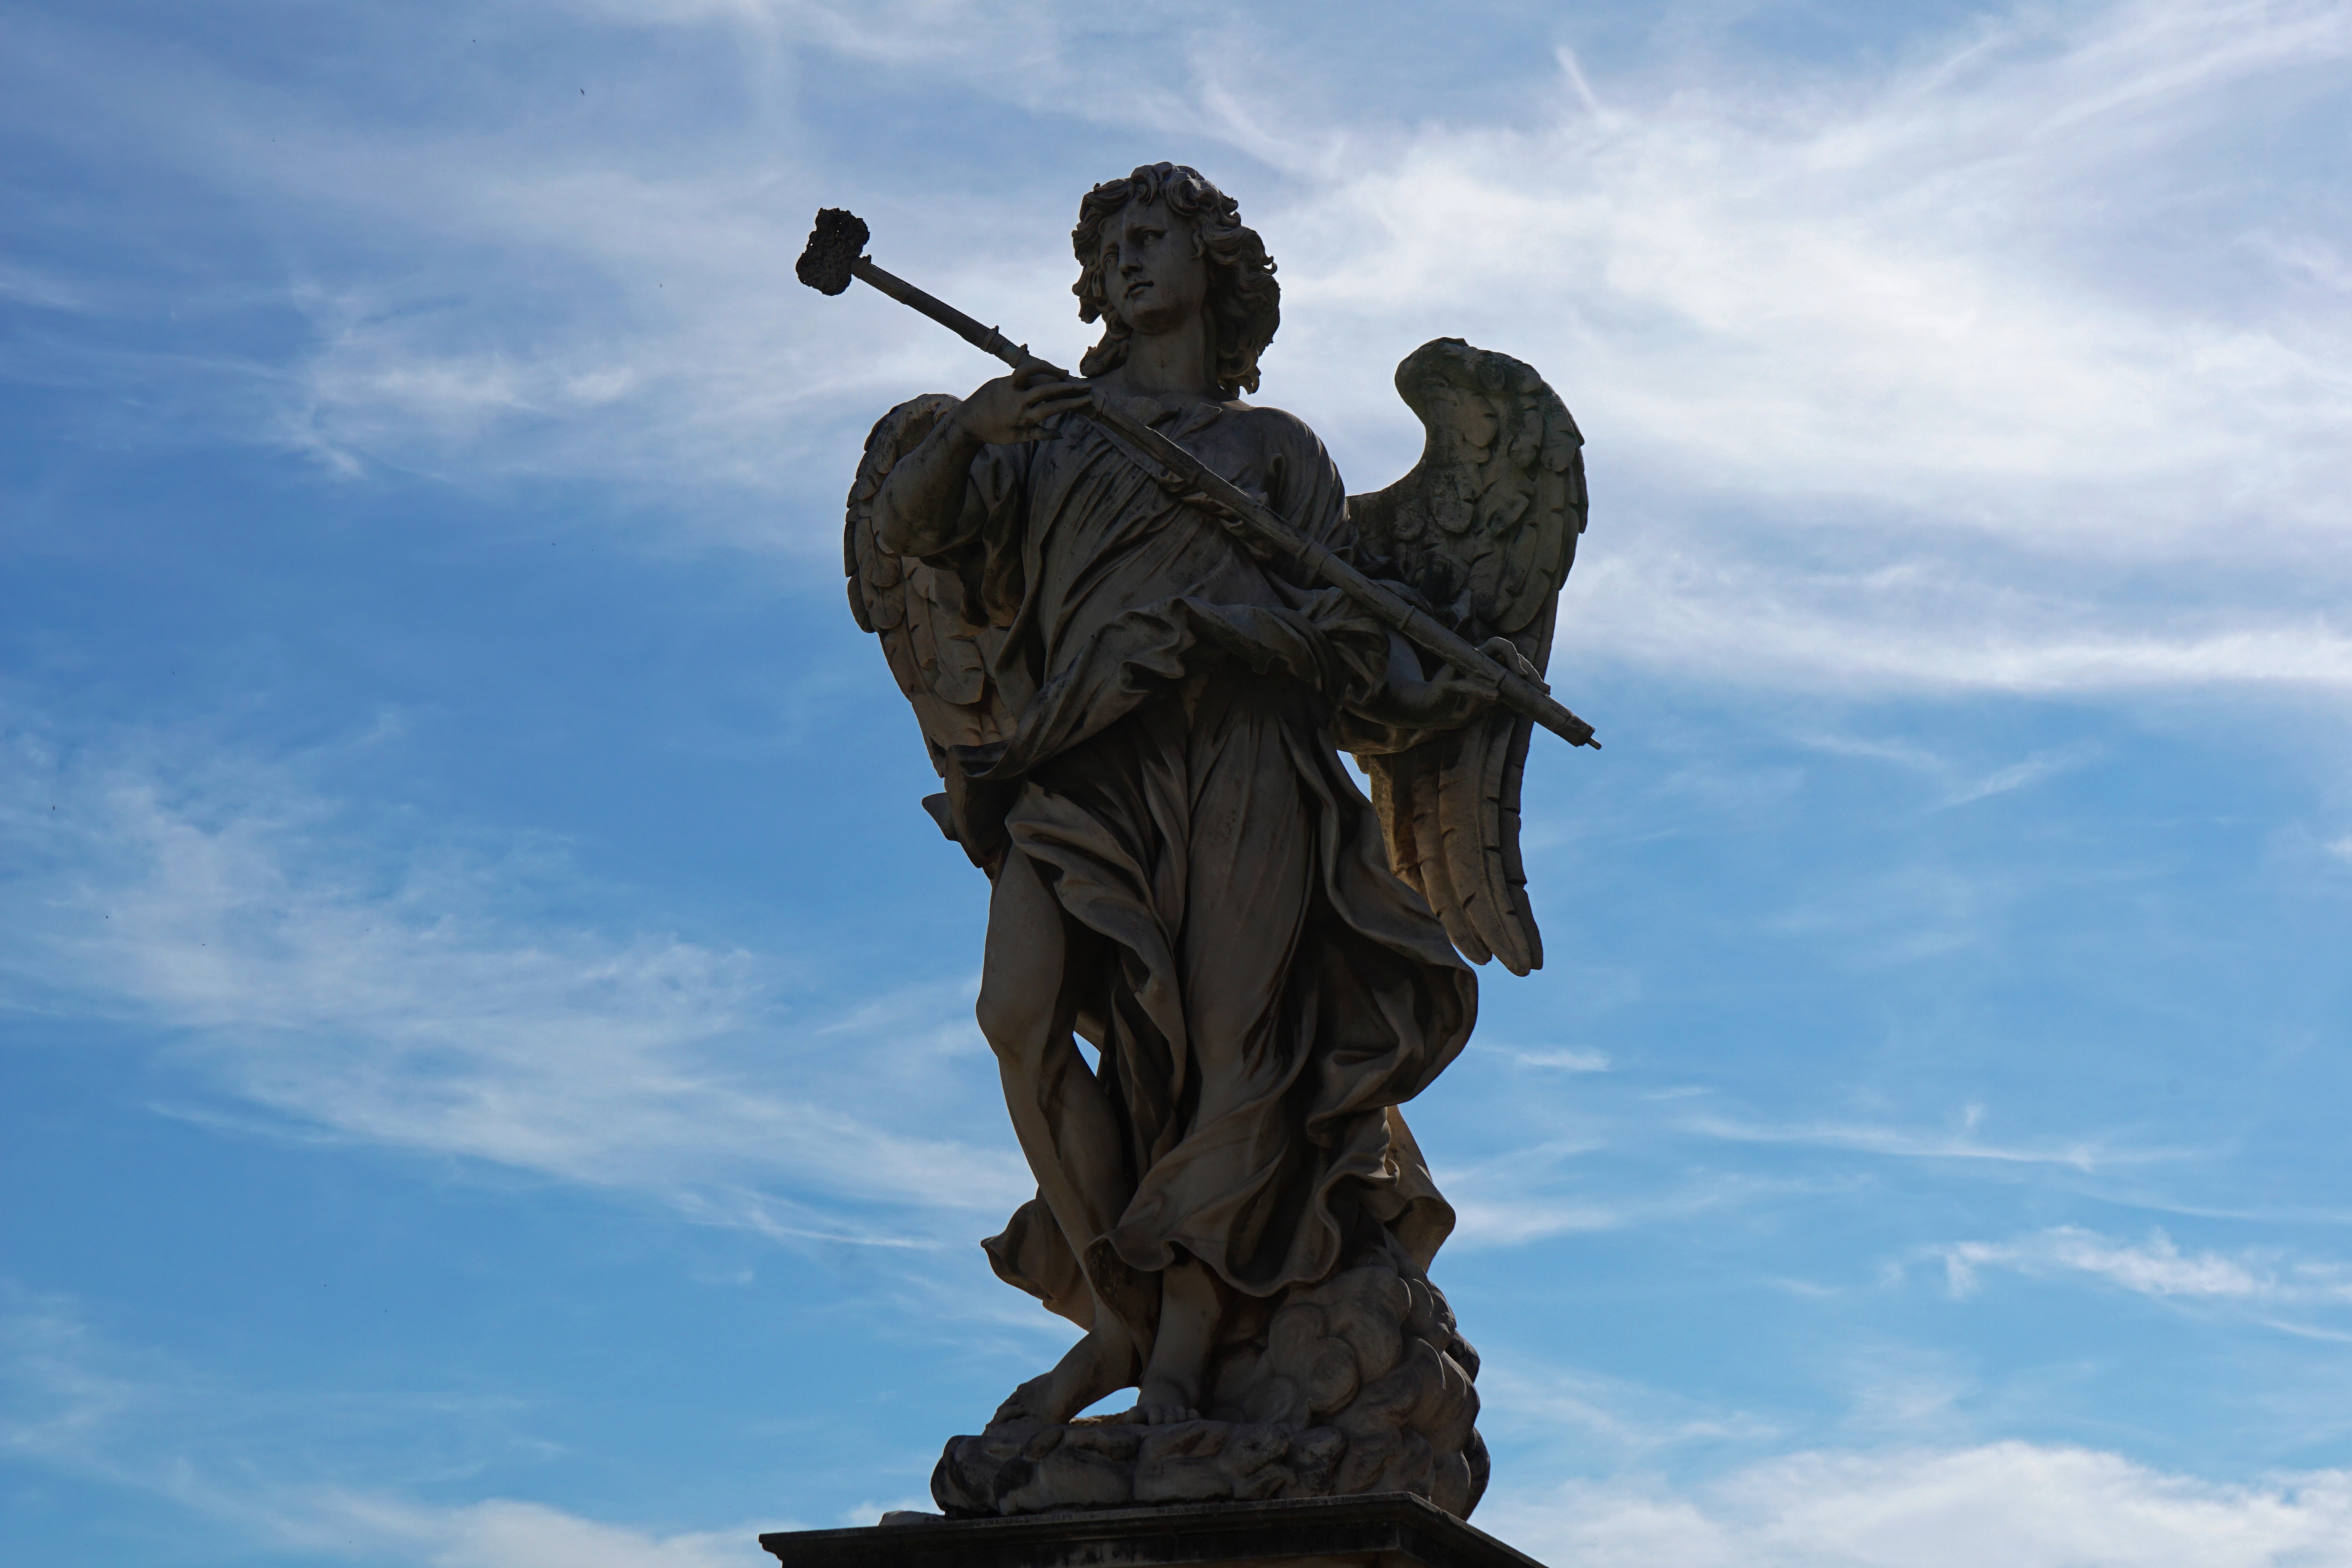
architecture, old, city, monument, tourist, europe, statue, ancient, landmark, italy, tourism, sculpture, capital, memorial, art, rome, roman, culture, italian